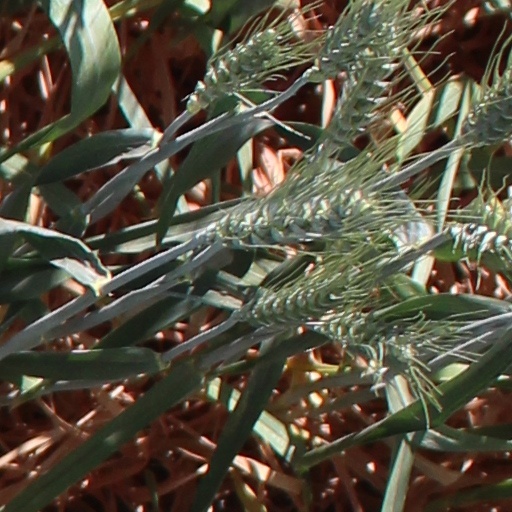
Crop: wheat